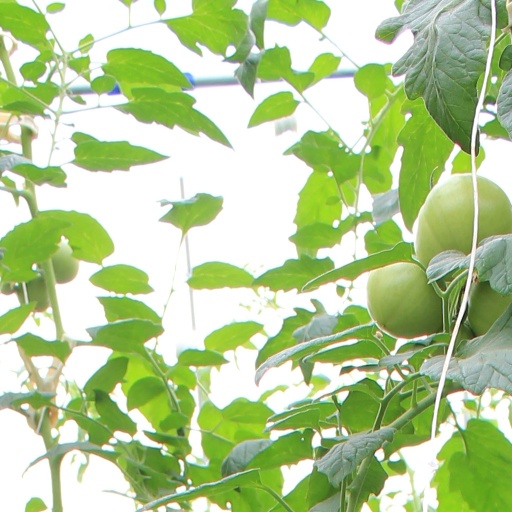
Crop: tomato